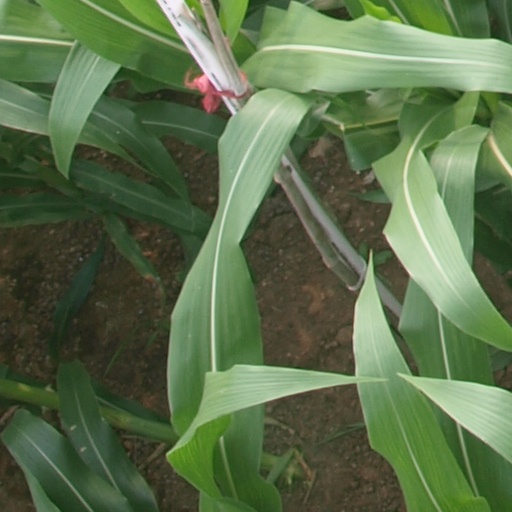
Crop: maize; corn